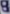
Number: 8